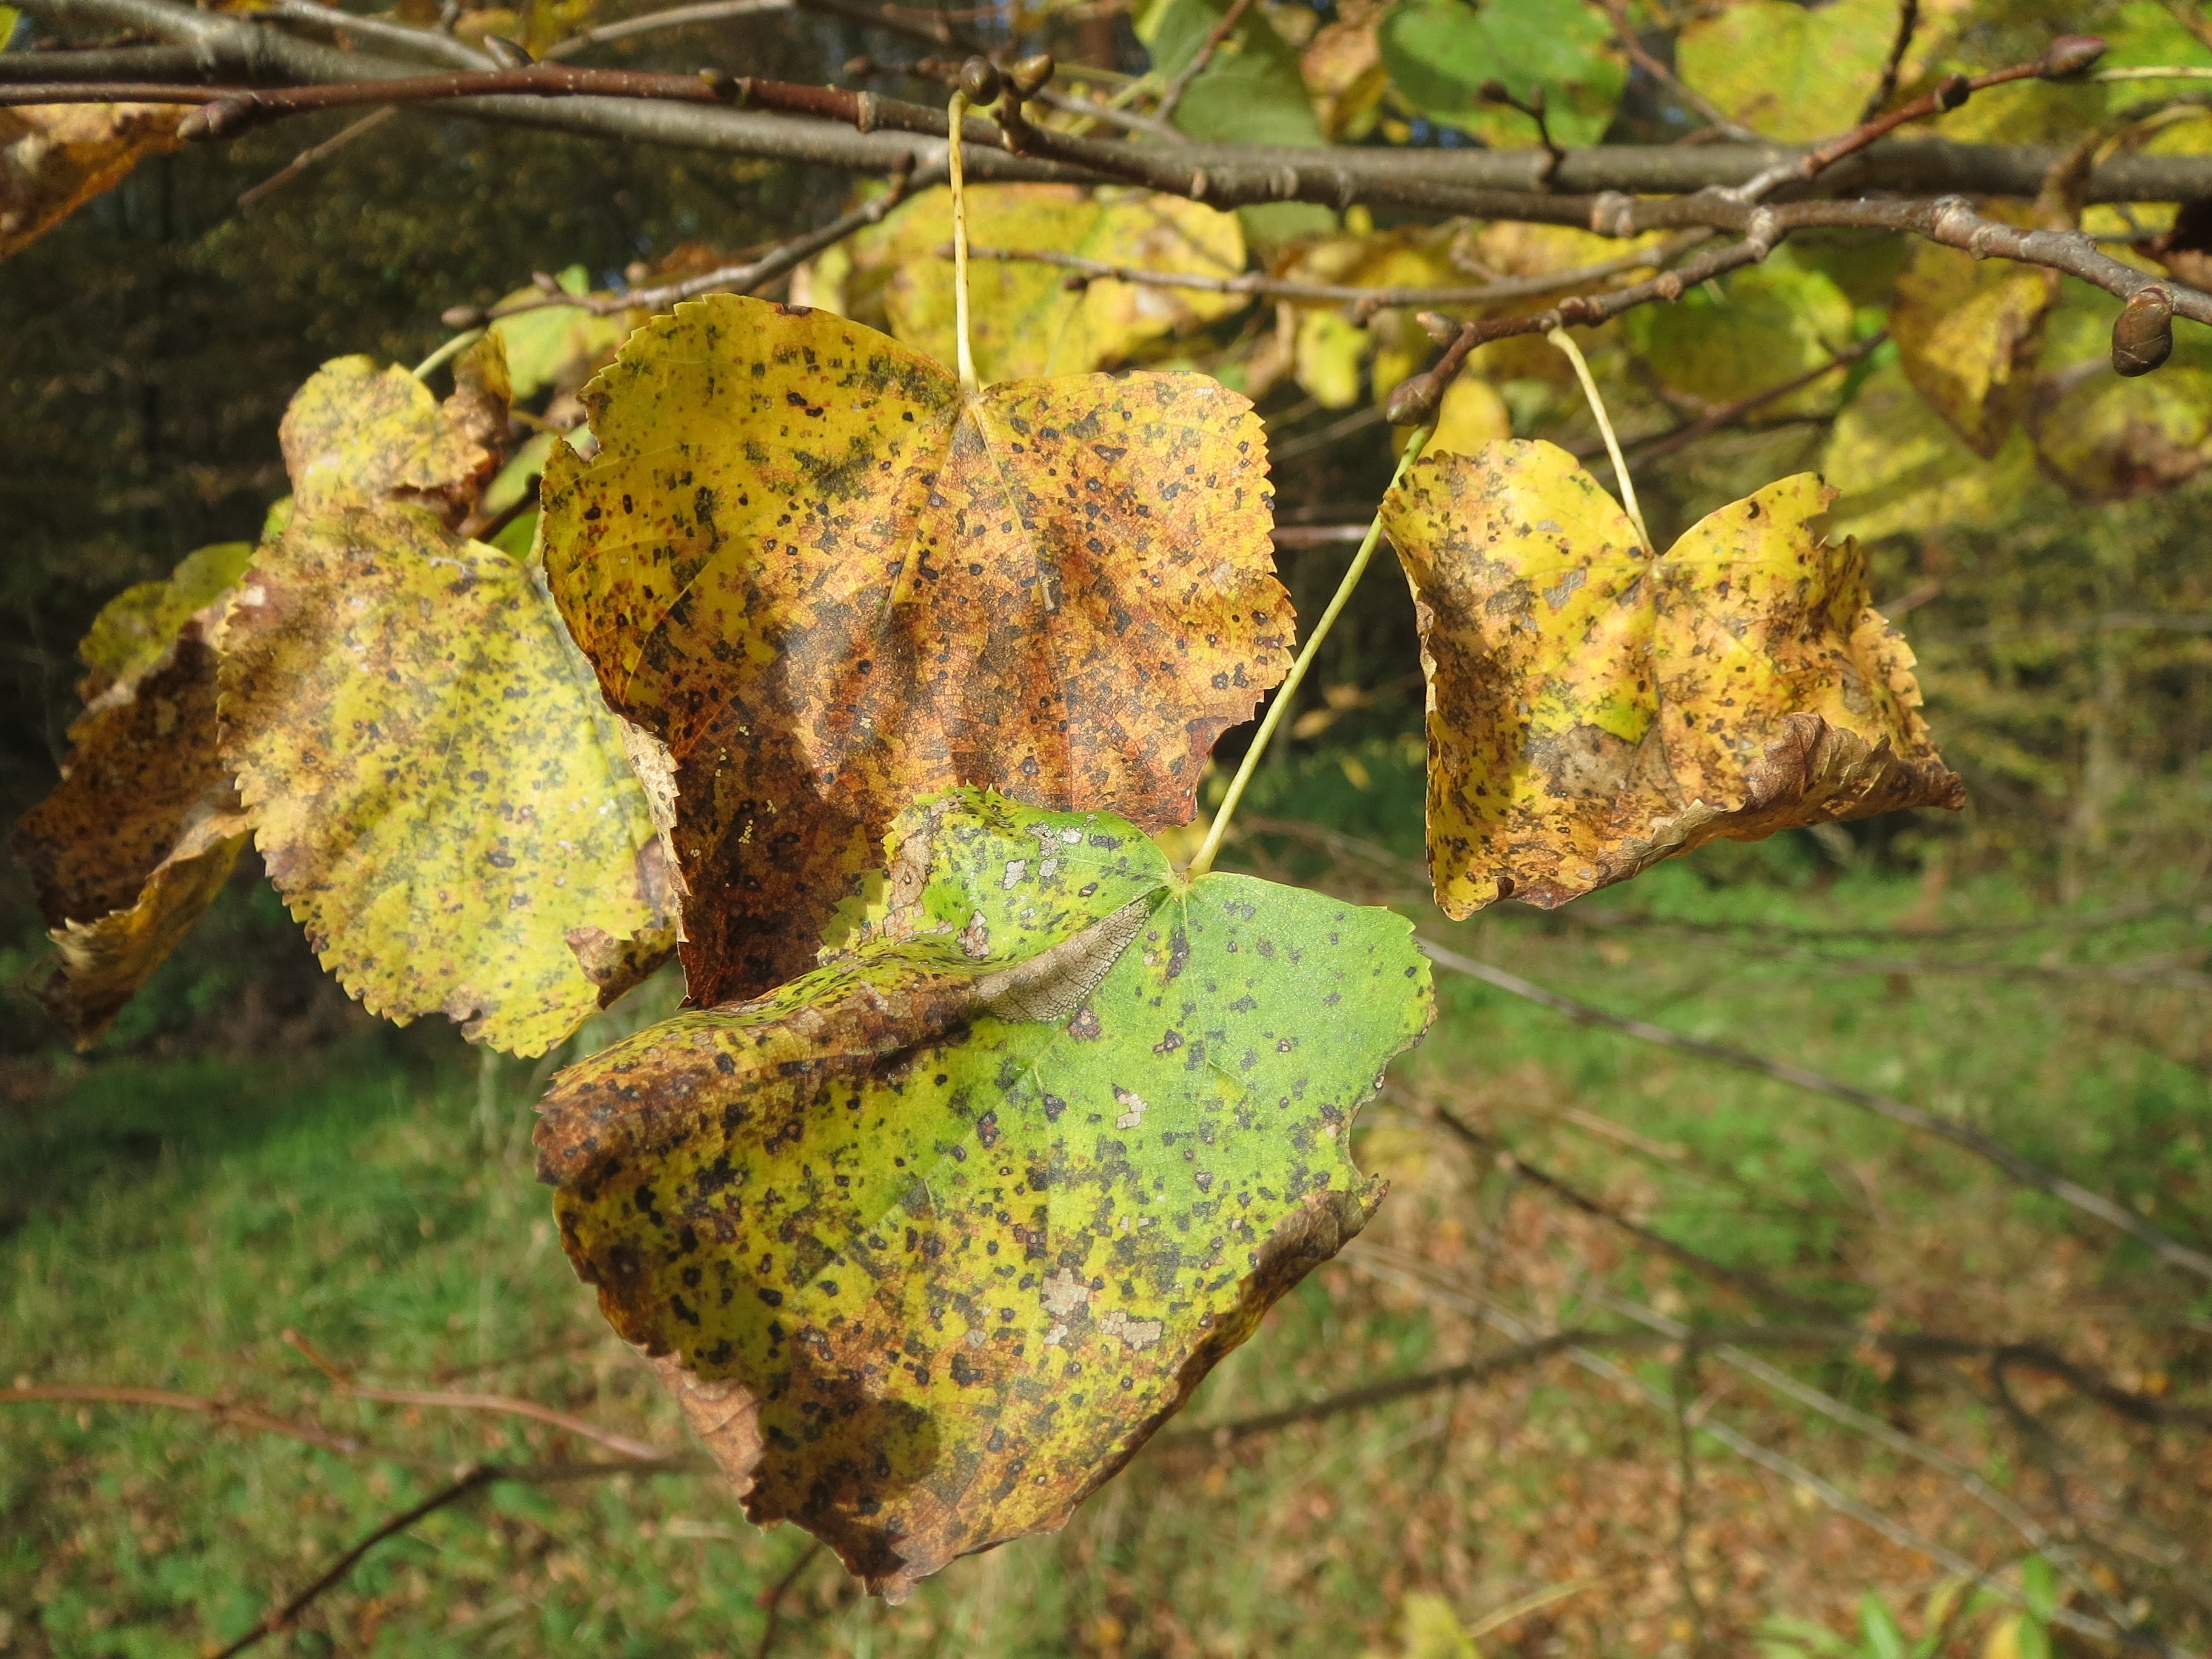
tree, forest, plant, leaf, flower, moss, produce, autumn, botany, flora, season, fauna, leaves, shrub, withered, deciduous, flowering plant, tilia cordata, small leaved lime, small leaved linden, little leaved linden, woody plant, land plant